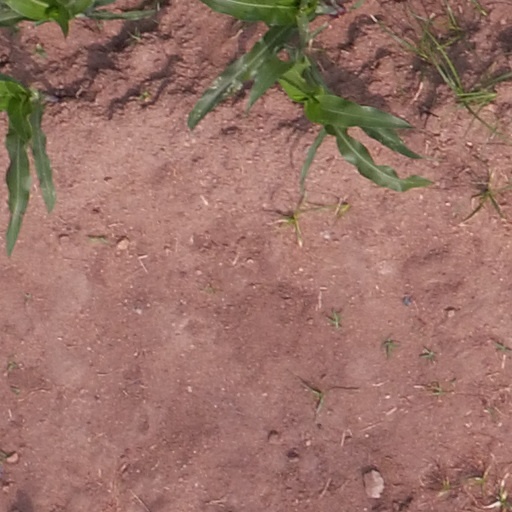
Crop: maize; corn